D-Crunch

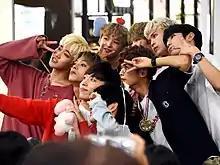
D-Crunch during an autograph event at Lotte Mall in Gimpo, August 2018

D-Crunch was formed under All-S company by Lee Jong-seok, producer of girl group Girl's Day. An abbreviation of Diamond-Crunch, it signifies their capability of breaking diamond with their "strong performance and powerful musicality". With a foundation in hip hop music, other considerations for their name included Hip Hop Force and Hip Hop Gangster. The group consists of six rappers (Hyunho, O.V, Minhyuk, Chanyoung, Jungseung, Dylan) and three vocalists (Hyunwook, Hyunoh, Hyunwoo). Hyunho and Jungseung were the first and final members added to the lineup, respectively. The members trained together for one year. The team is headed by leaders O.V and Hyunwook.